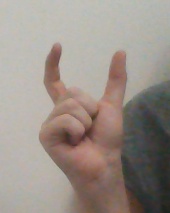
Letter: nun